Brookesia minima

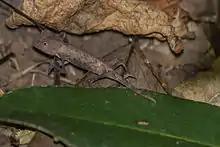

"B. minima" is the third-smallest lizard ever described. The species has the independently rotating eyes and prehensile tail characteristic of all chameleons. It is coloured light grey on the head, back and tail, although the tail becomes orange then yellowish towards the tip. The sides of the body are brown, occasionally interrupted by dark brown spots, and the limbs are almost entirely dark brown. Spotted patterning appears to be a stress colouration, and unstressed individuals have a more or less uniform dark brown body, apart from a beige area in front of the eyes (1). The "B. minima" adult has a flattened head and an orbital crest with large scales forming triangular plates above its eyes. Along its back are two rows of granular protrusions. "B. minima" specimens sometimes have lateral yellow stripes over their basic drab grayish-brown color. The maximum total length is 3.4 cm (1.3 in) for females and 2.8 cm (1.1 in) for males. Males are also slenderer than females, and exhibit a hemipenial bulge at the base of their tails.